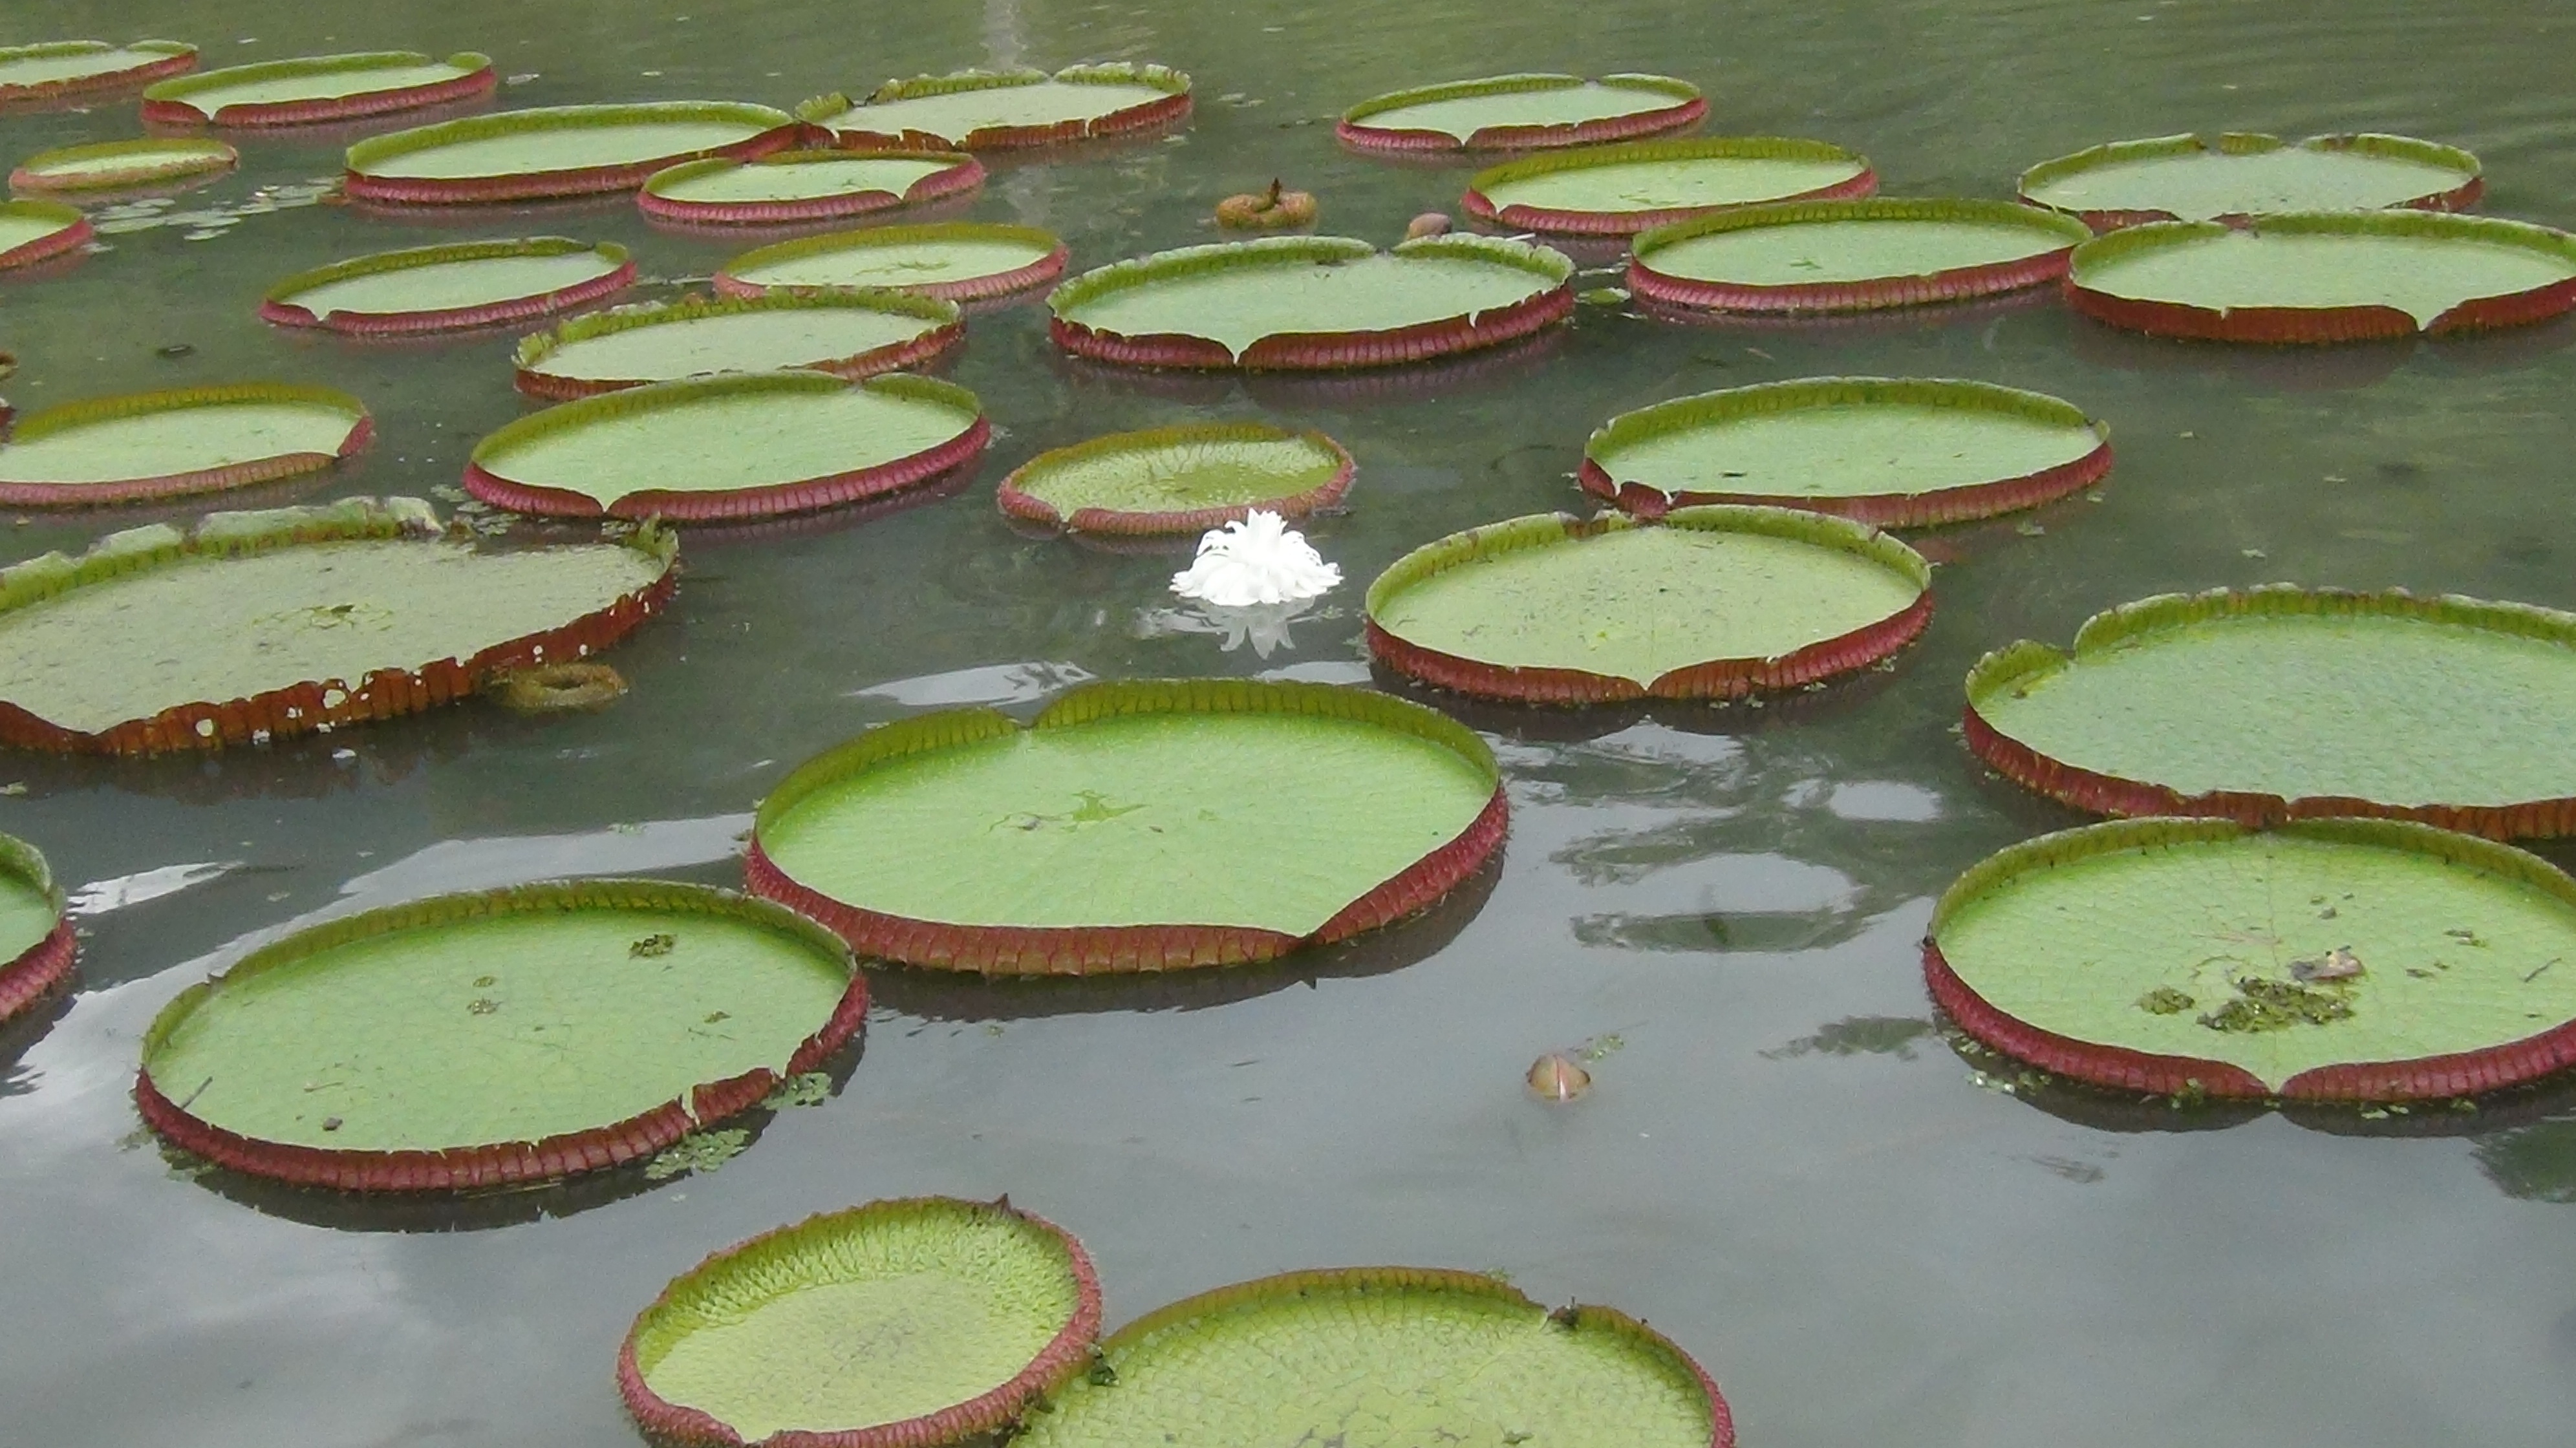
water, blossom, plant, white, leaf, flower, wild, foliage, dish, food, green, produce, aquatic, floating, dessert, flora, plants, greenery, leaves, leafy, icing, gardening, decorative, lilies, lotus, gardens, ornamental, lily, floats, lakes, blooms, ponds, greens, torte, water plants